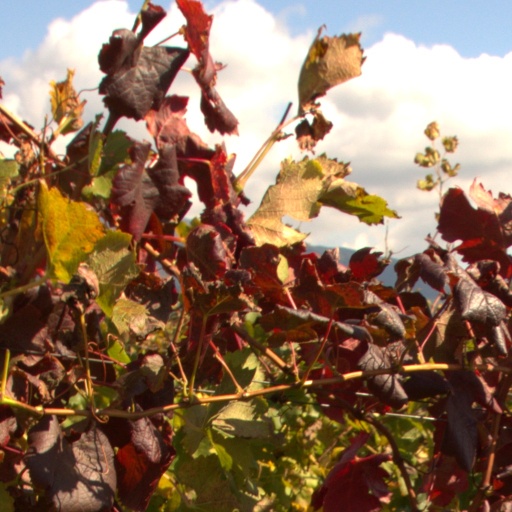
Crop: grape